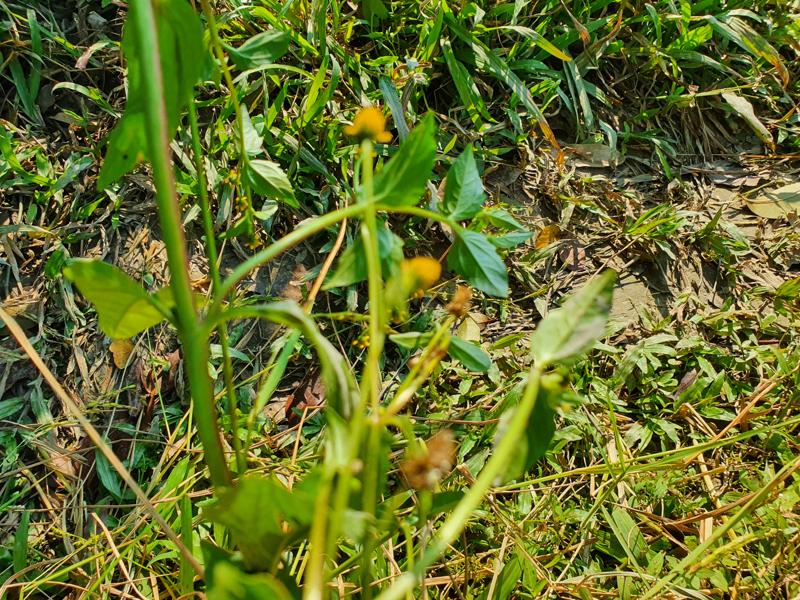
Weed species: Synedrella nodiflora